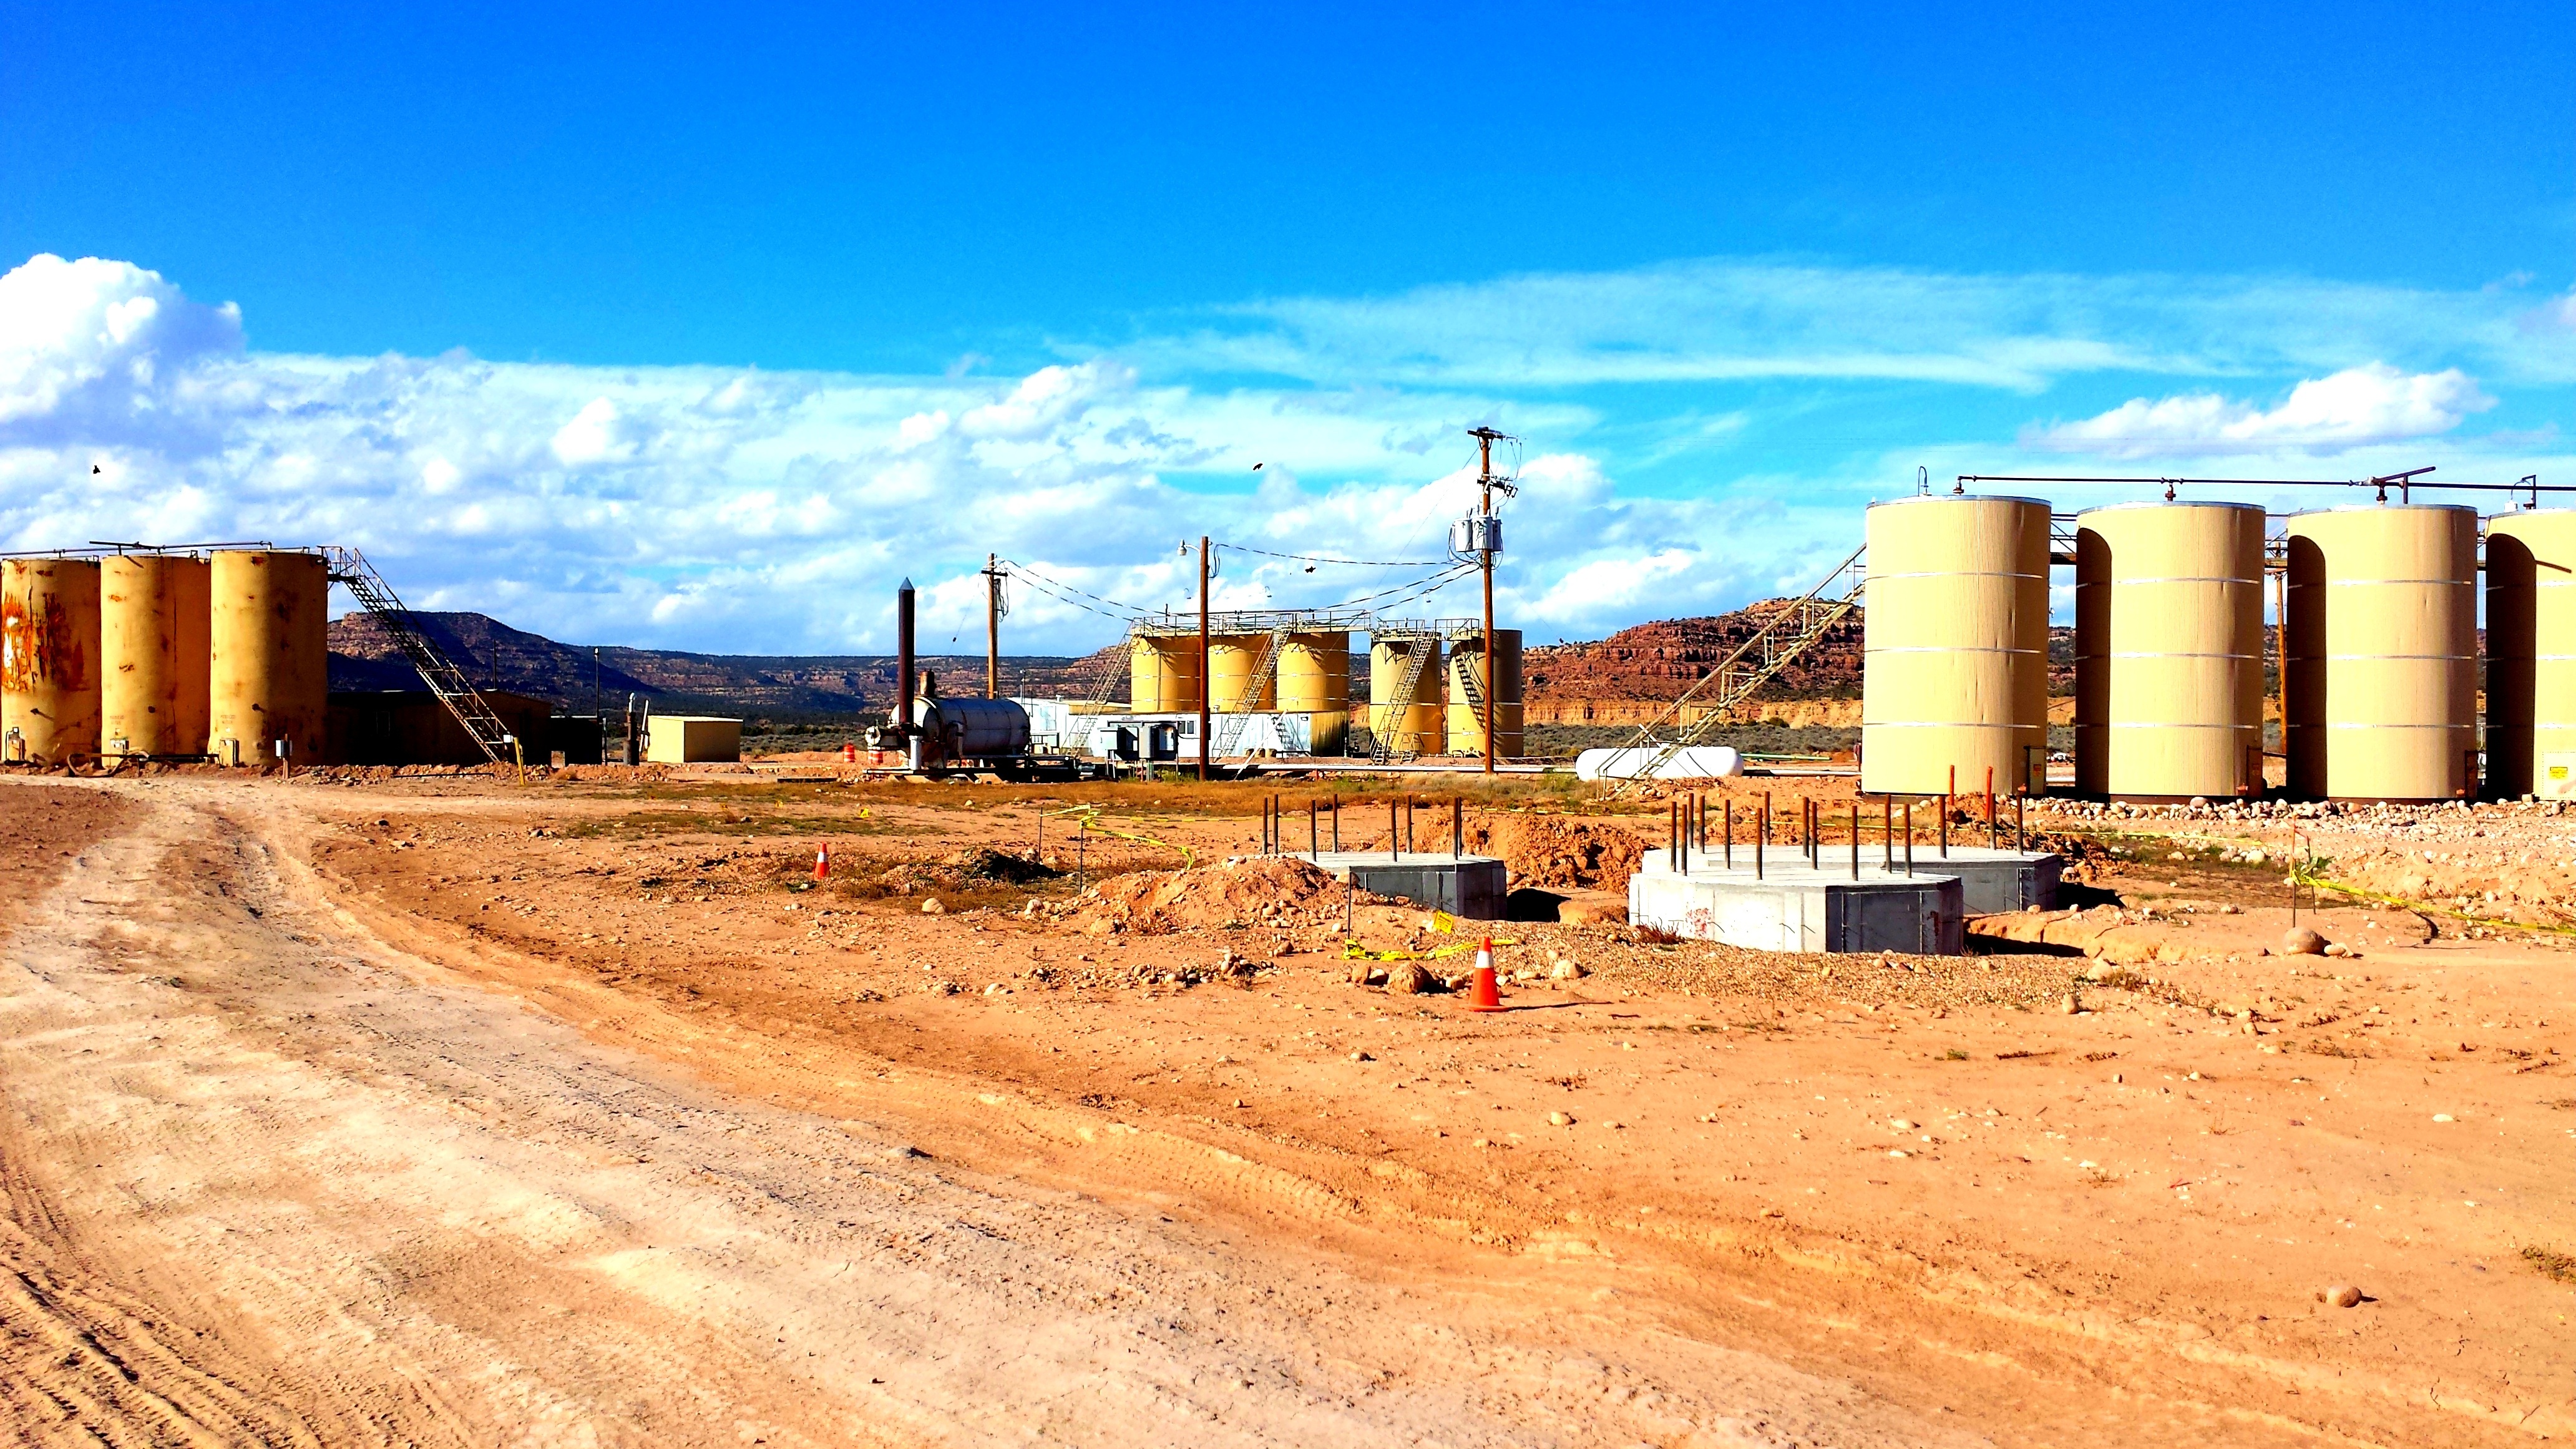
structure, construction, industry, stadium, outdoors, arena, gas, refinery, fuel, oil rig, sport venue, outdoor structure